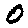
Label: 0